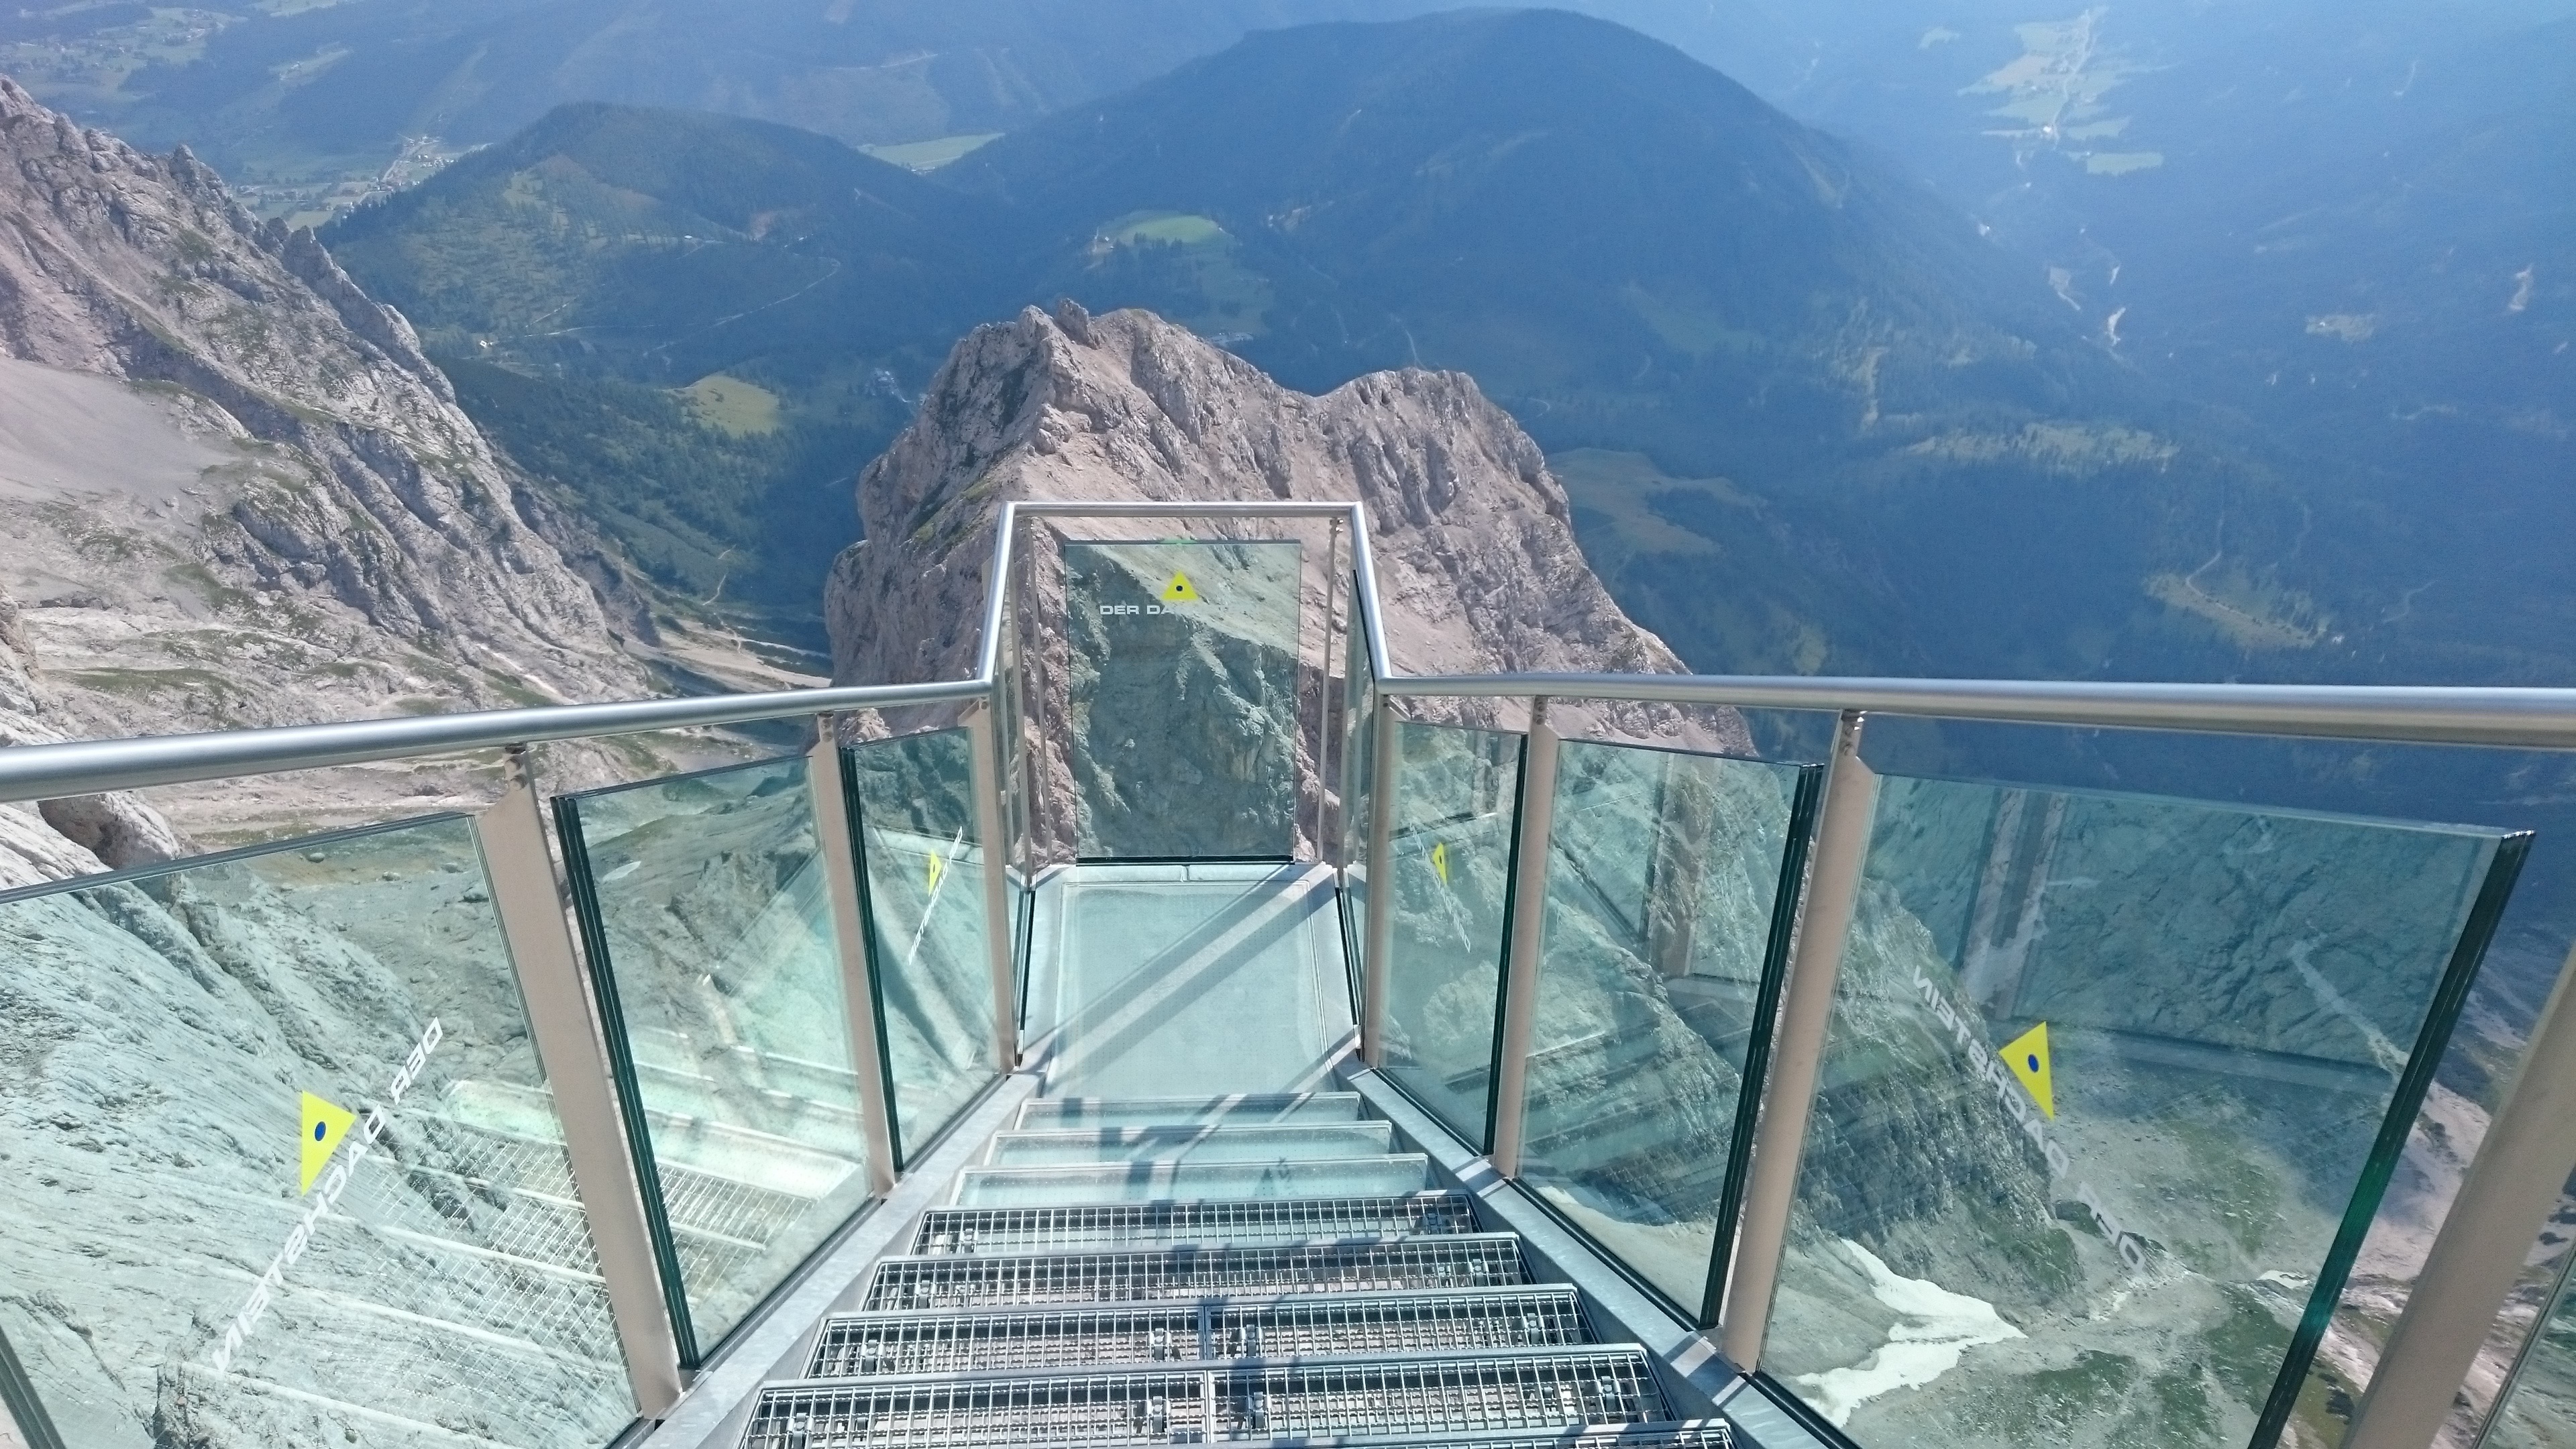
mountain, mountain range